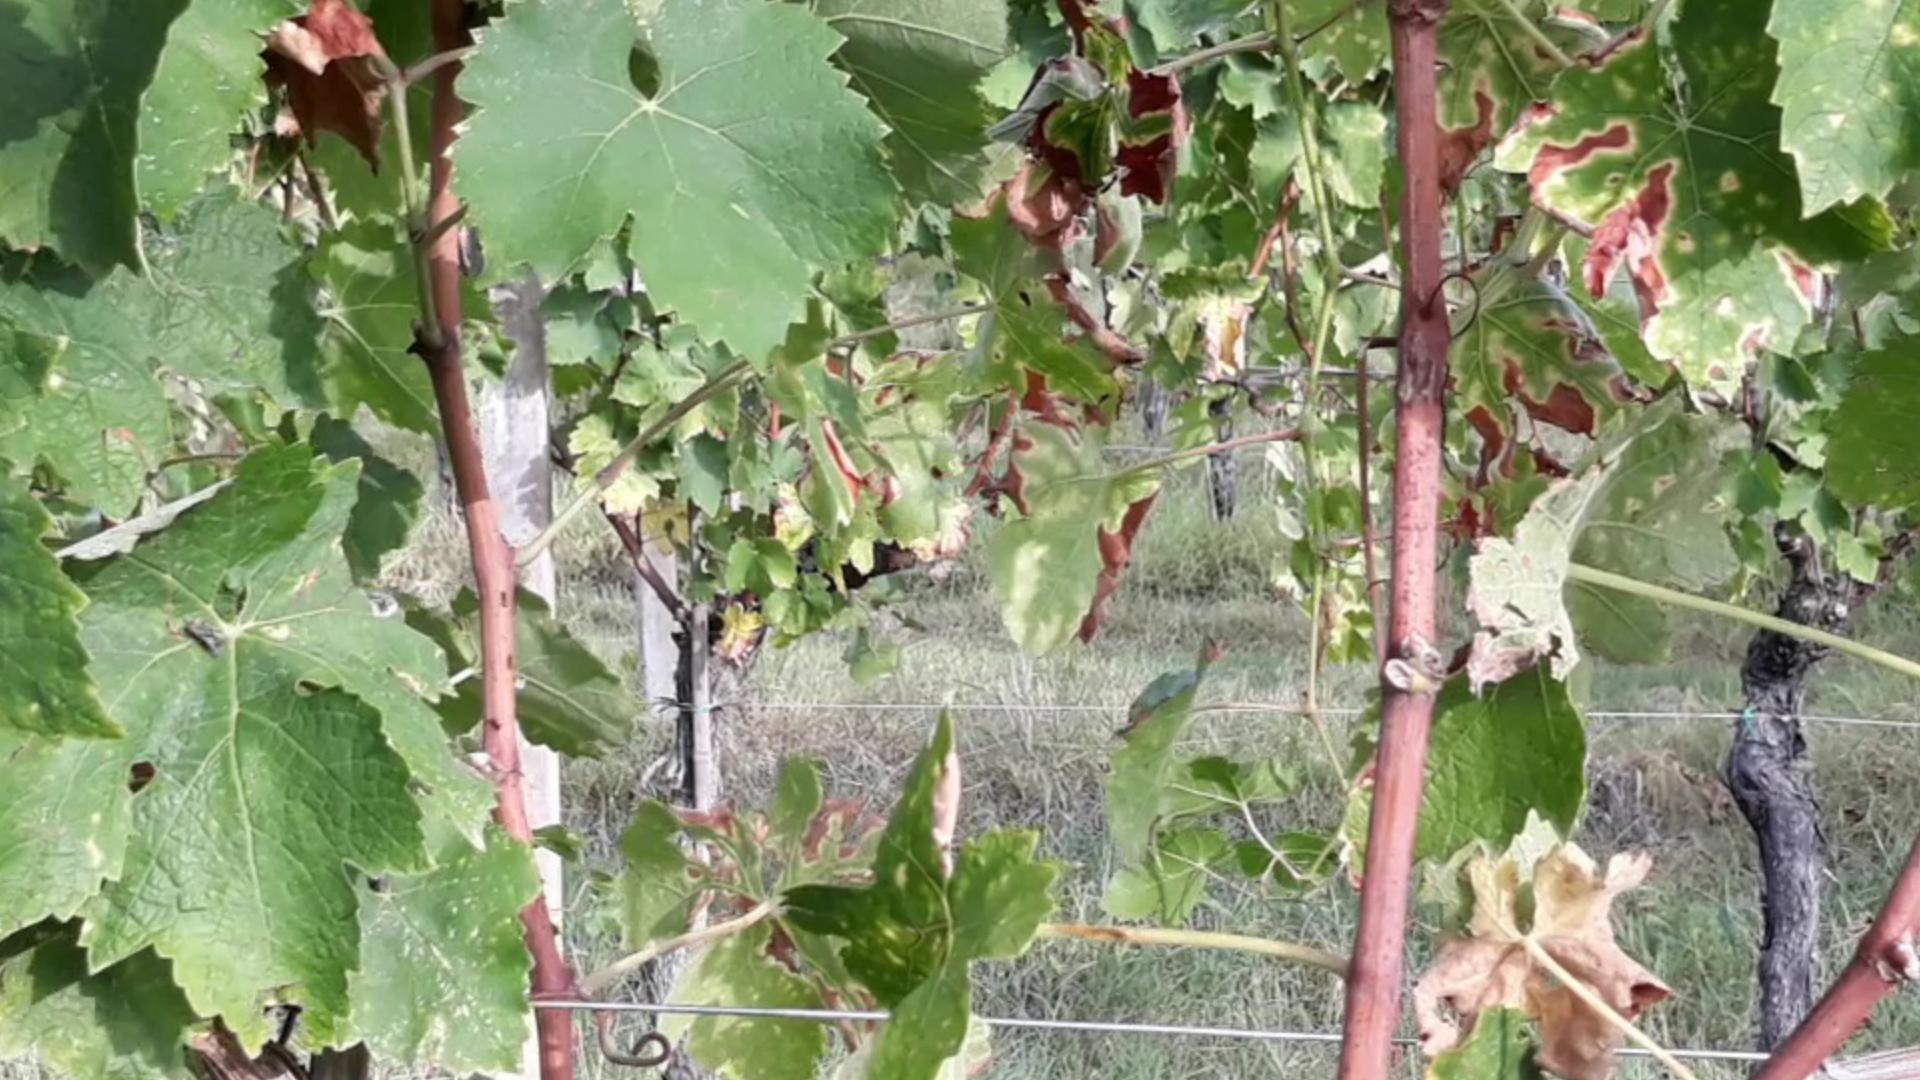
Label: esca